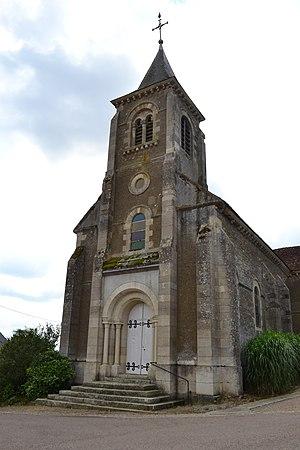
Église de La Celle-sur-Nièvre (58).
La Celle-sur-Nièvre est une commune française située dans le département de la Nièvre, en région Bourgogne-Franche-Comté.